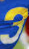
Number: 3